Monona Terrace

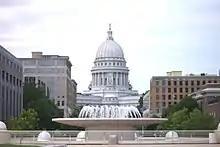
View of the Wisconsin State Capitol building overlooking Monona Terrace and the water fountain

Monona Terrace is located two blocks from the Wisconsin State Capitol building in downtown Madison. From the roof of Monona Terrace, one can see downtown Madison, including the Capitol and Lake Monona.